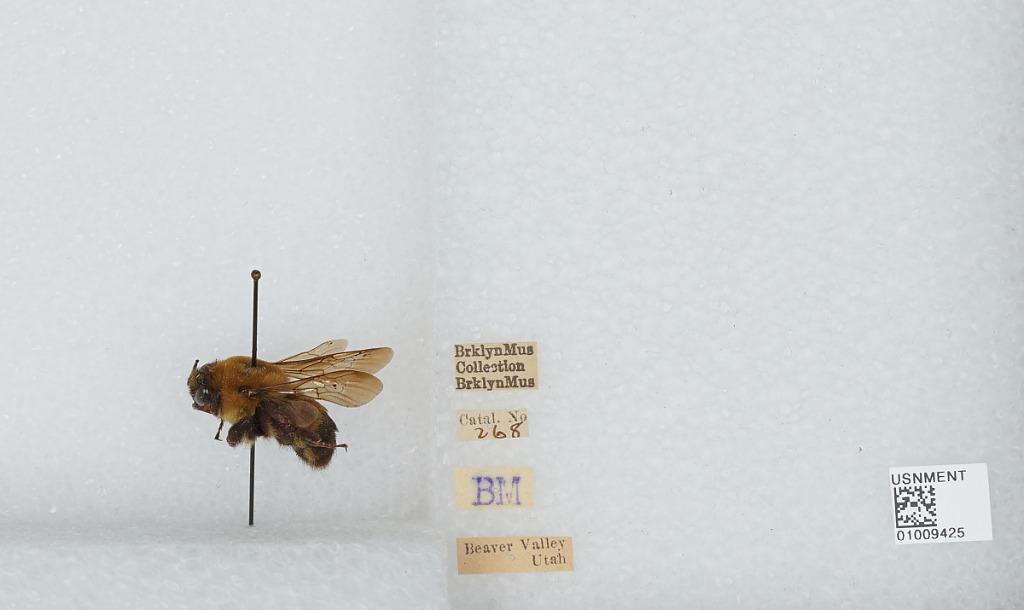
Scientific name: Bombus (Separatobombus) griseocollis (De Geer)
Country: United States
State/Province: Utah
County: Beaver
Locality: Beaver Valley
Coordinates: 38.2803, -112.574